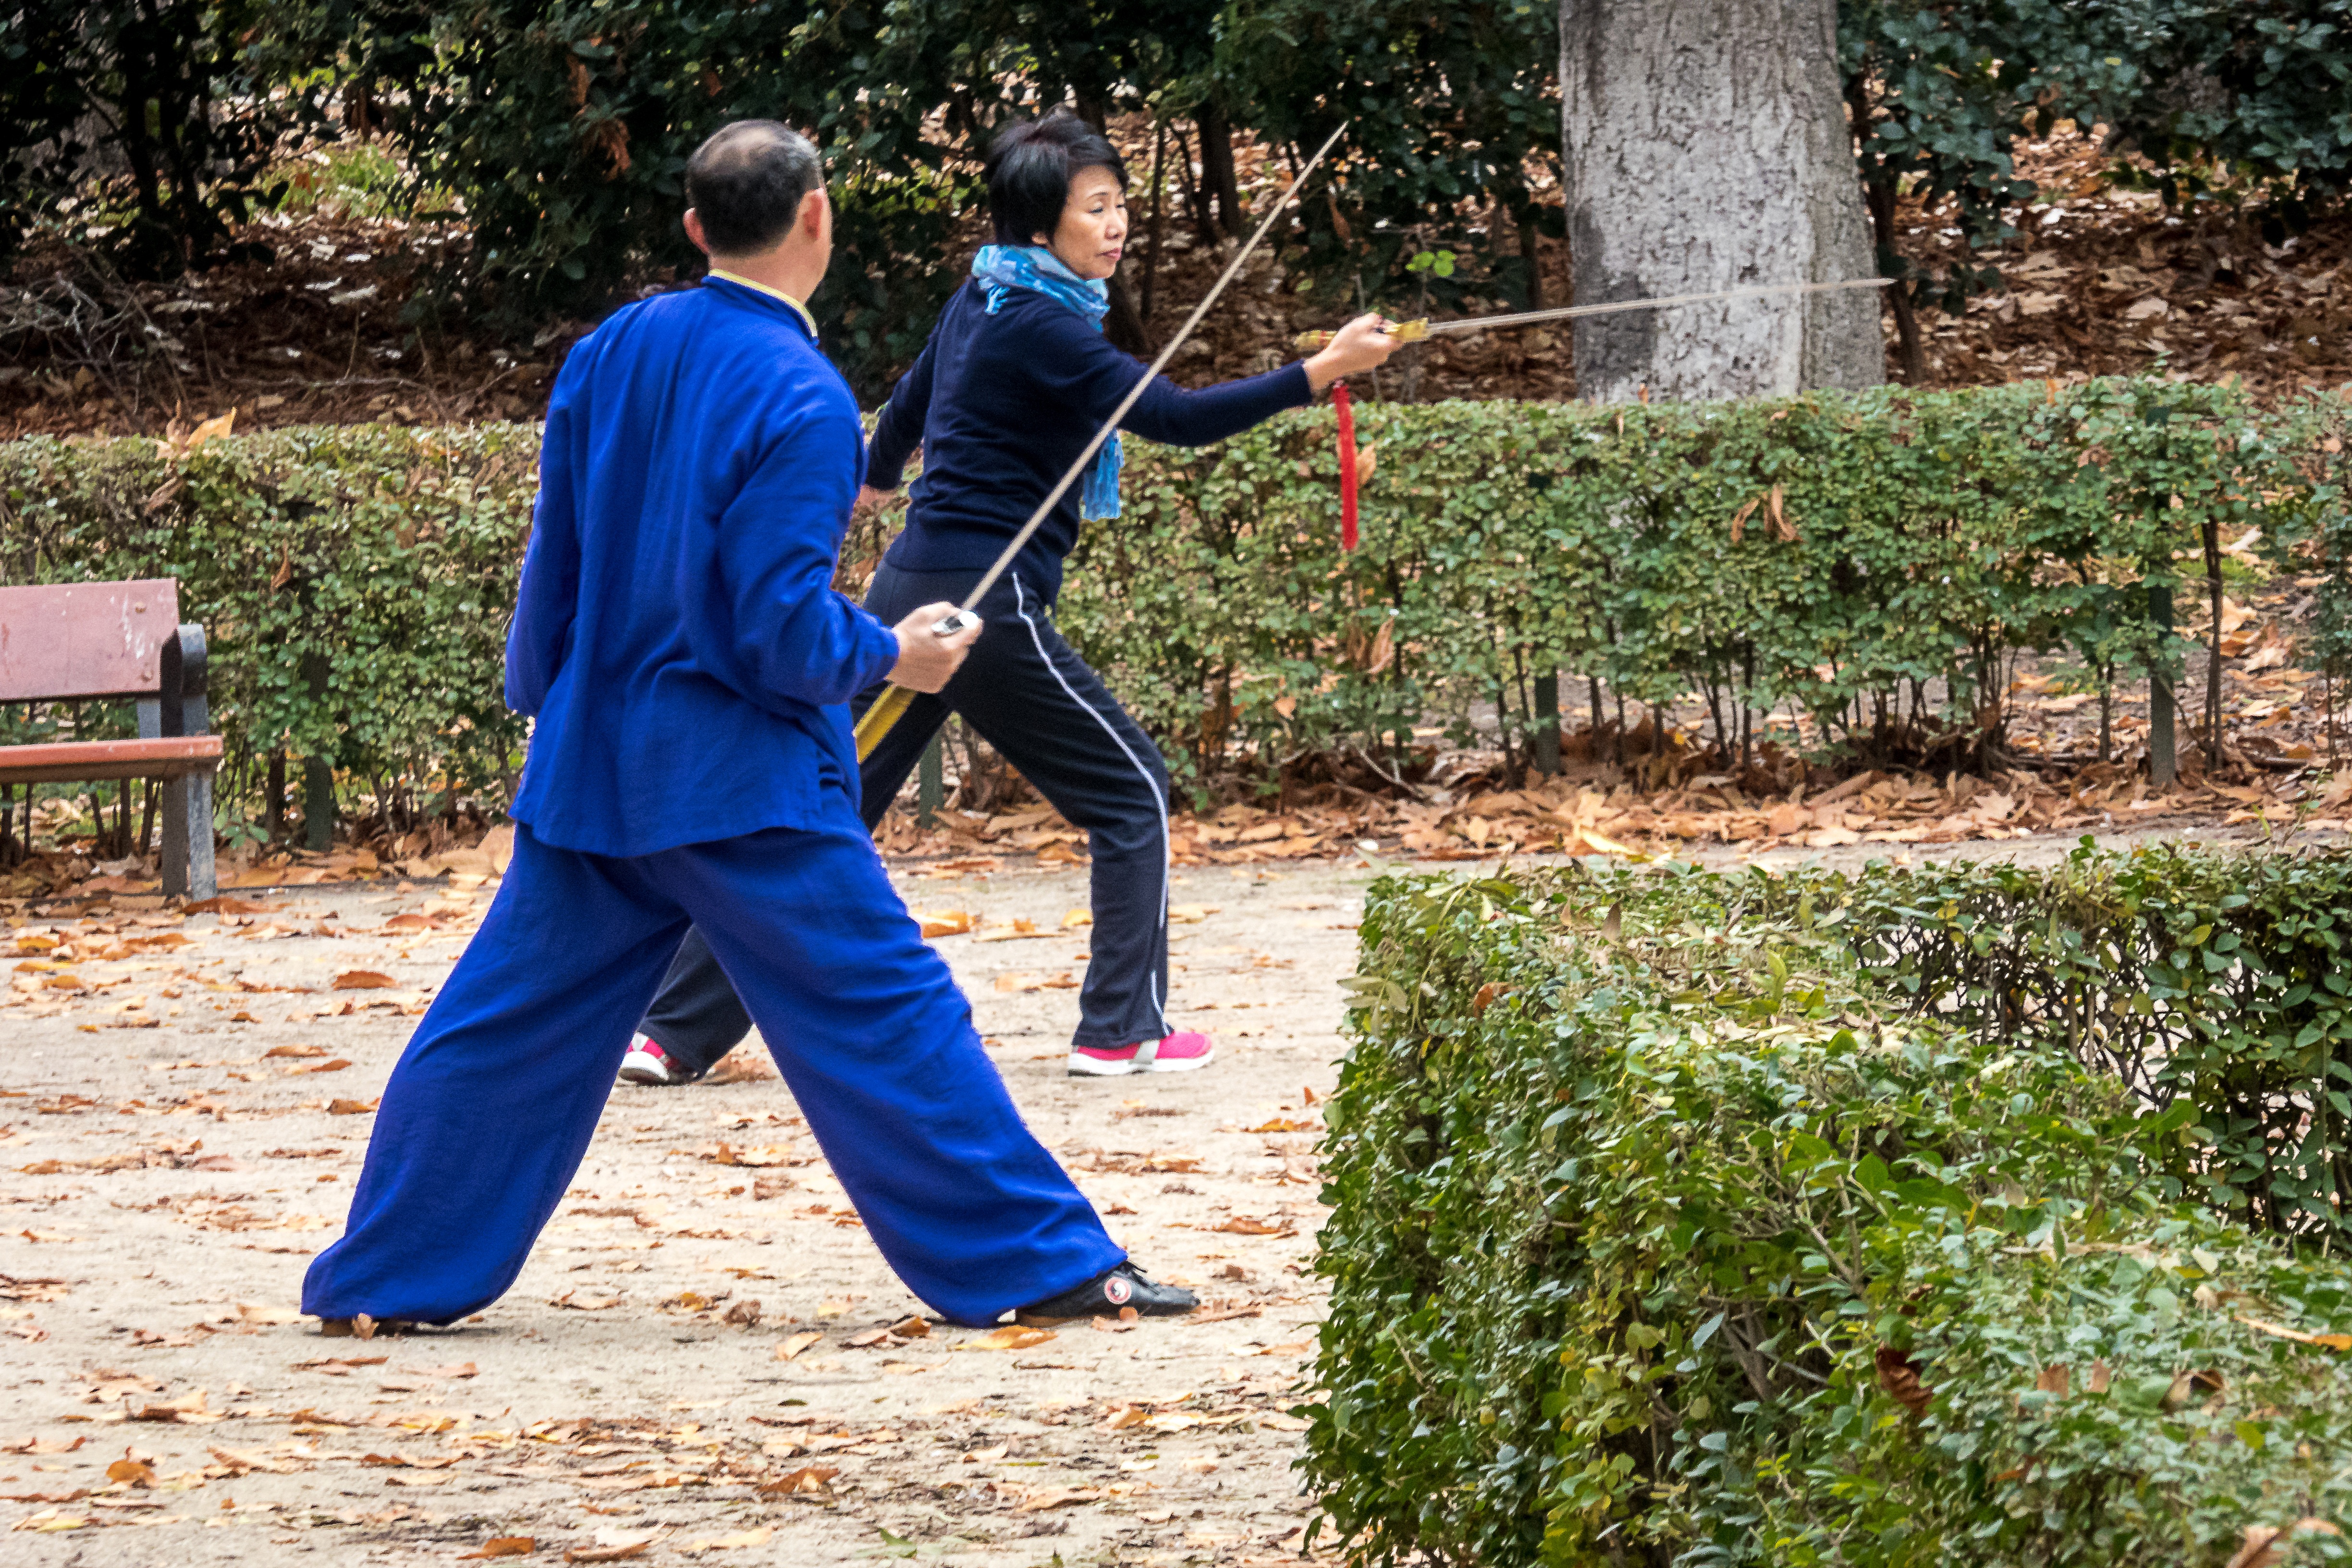
people, relax, park, couple, rest, japan, happy, sports, japanese, emotion, master, katana, martial arts, tai chi, third age, combat sport, individual sports, contact sport, chinese martial arts